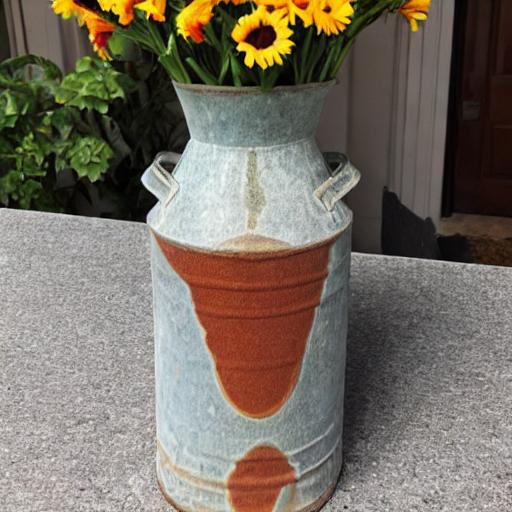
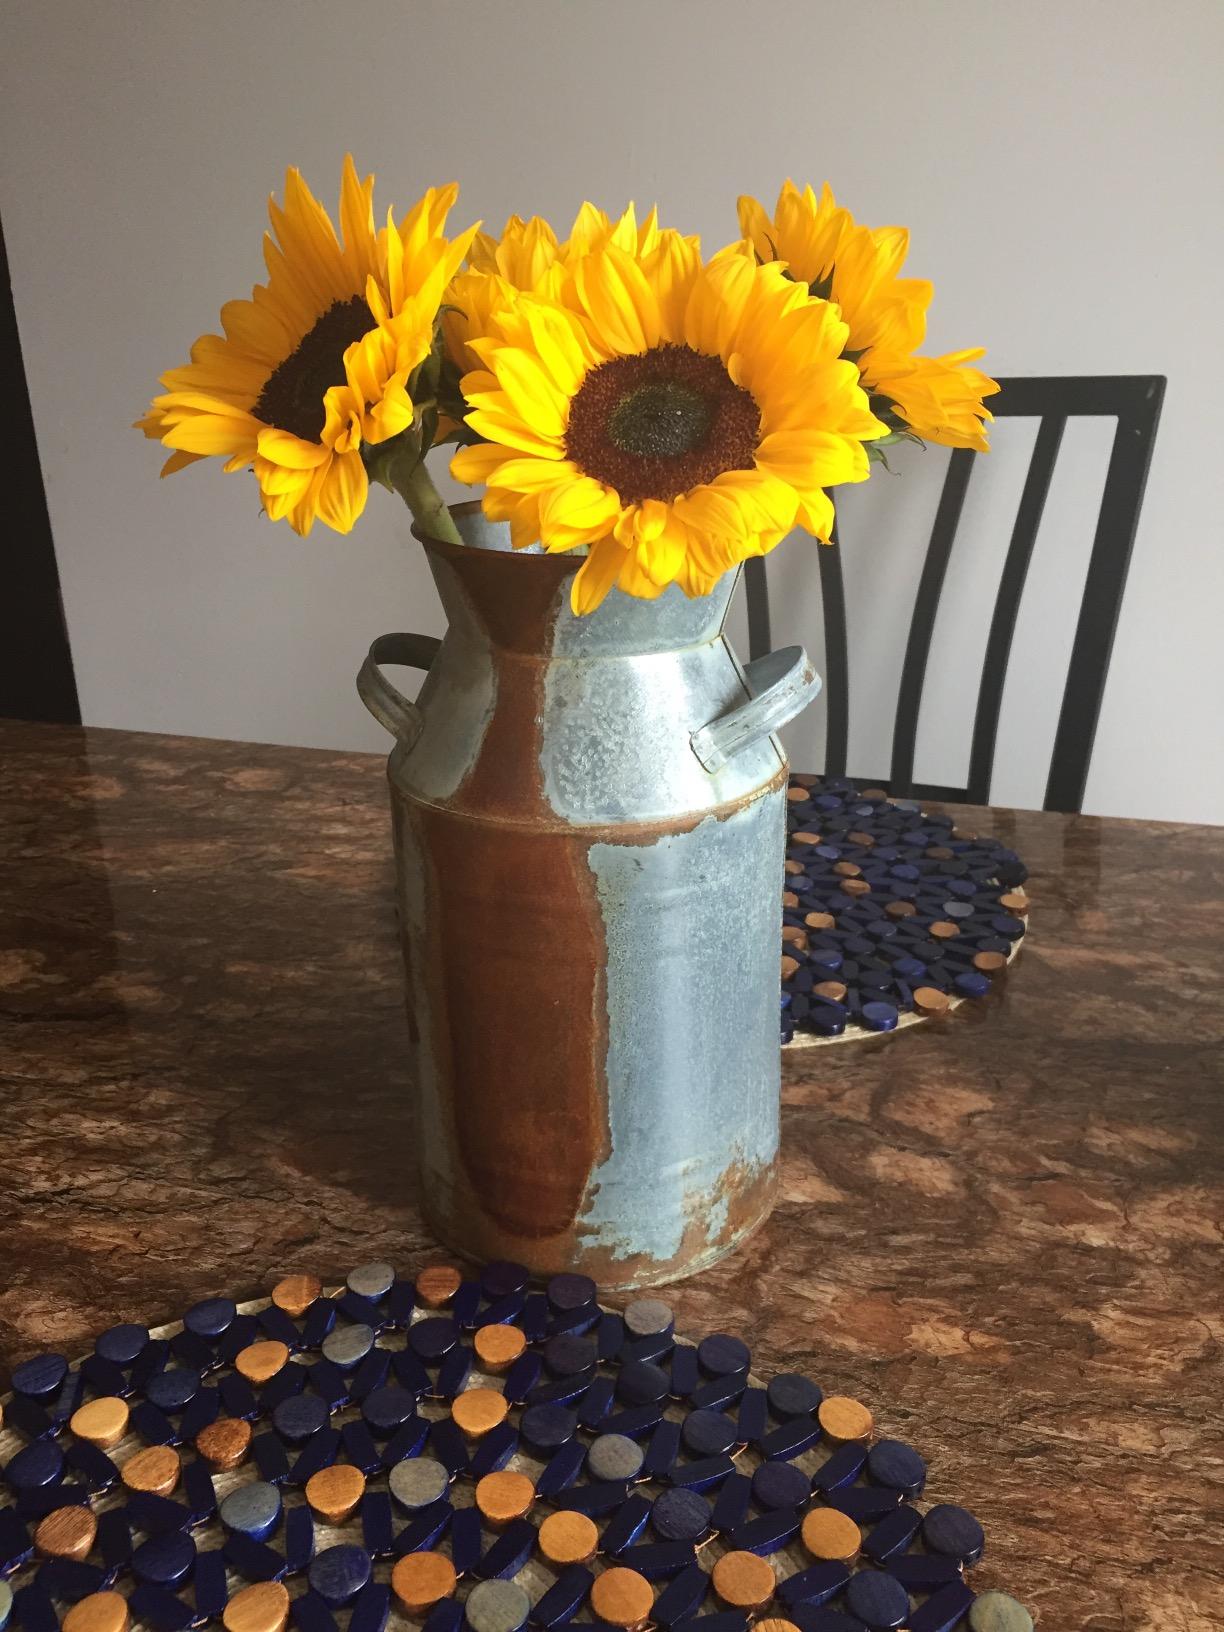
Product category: vase
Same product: no